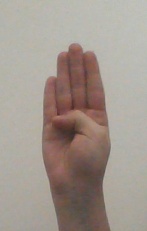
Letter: kaaf